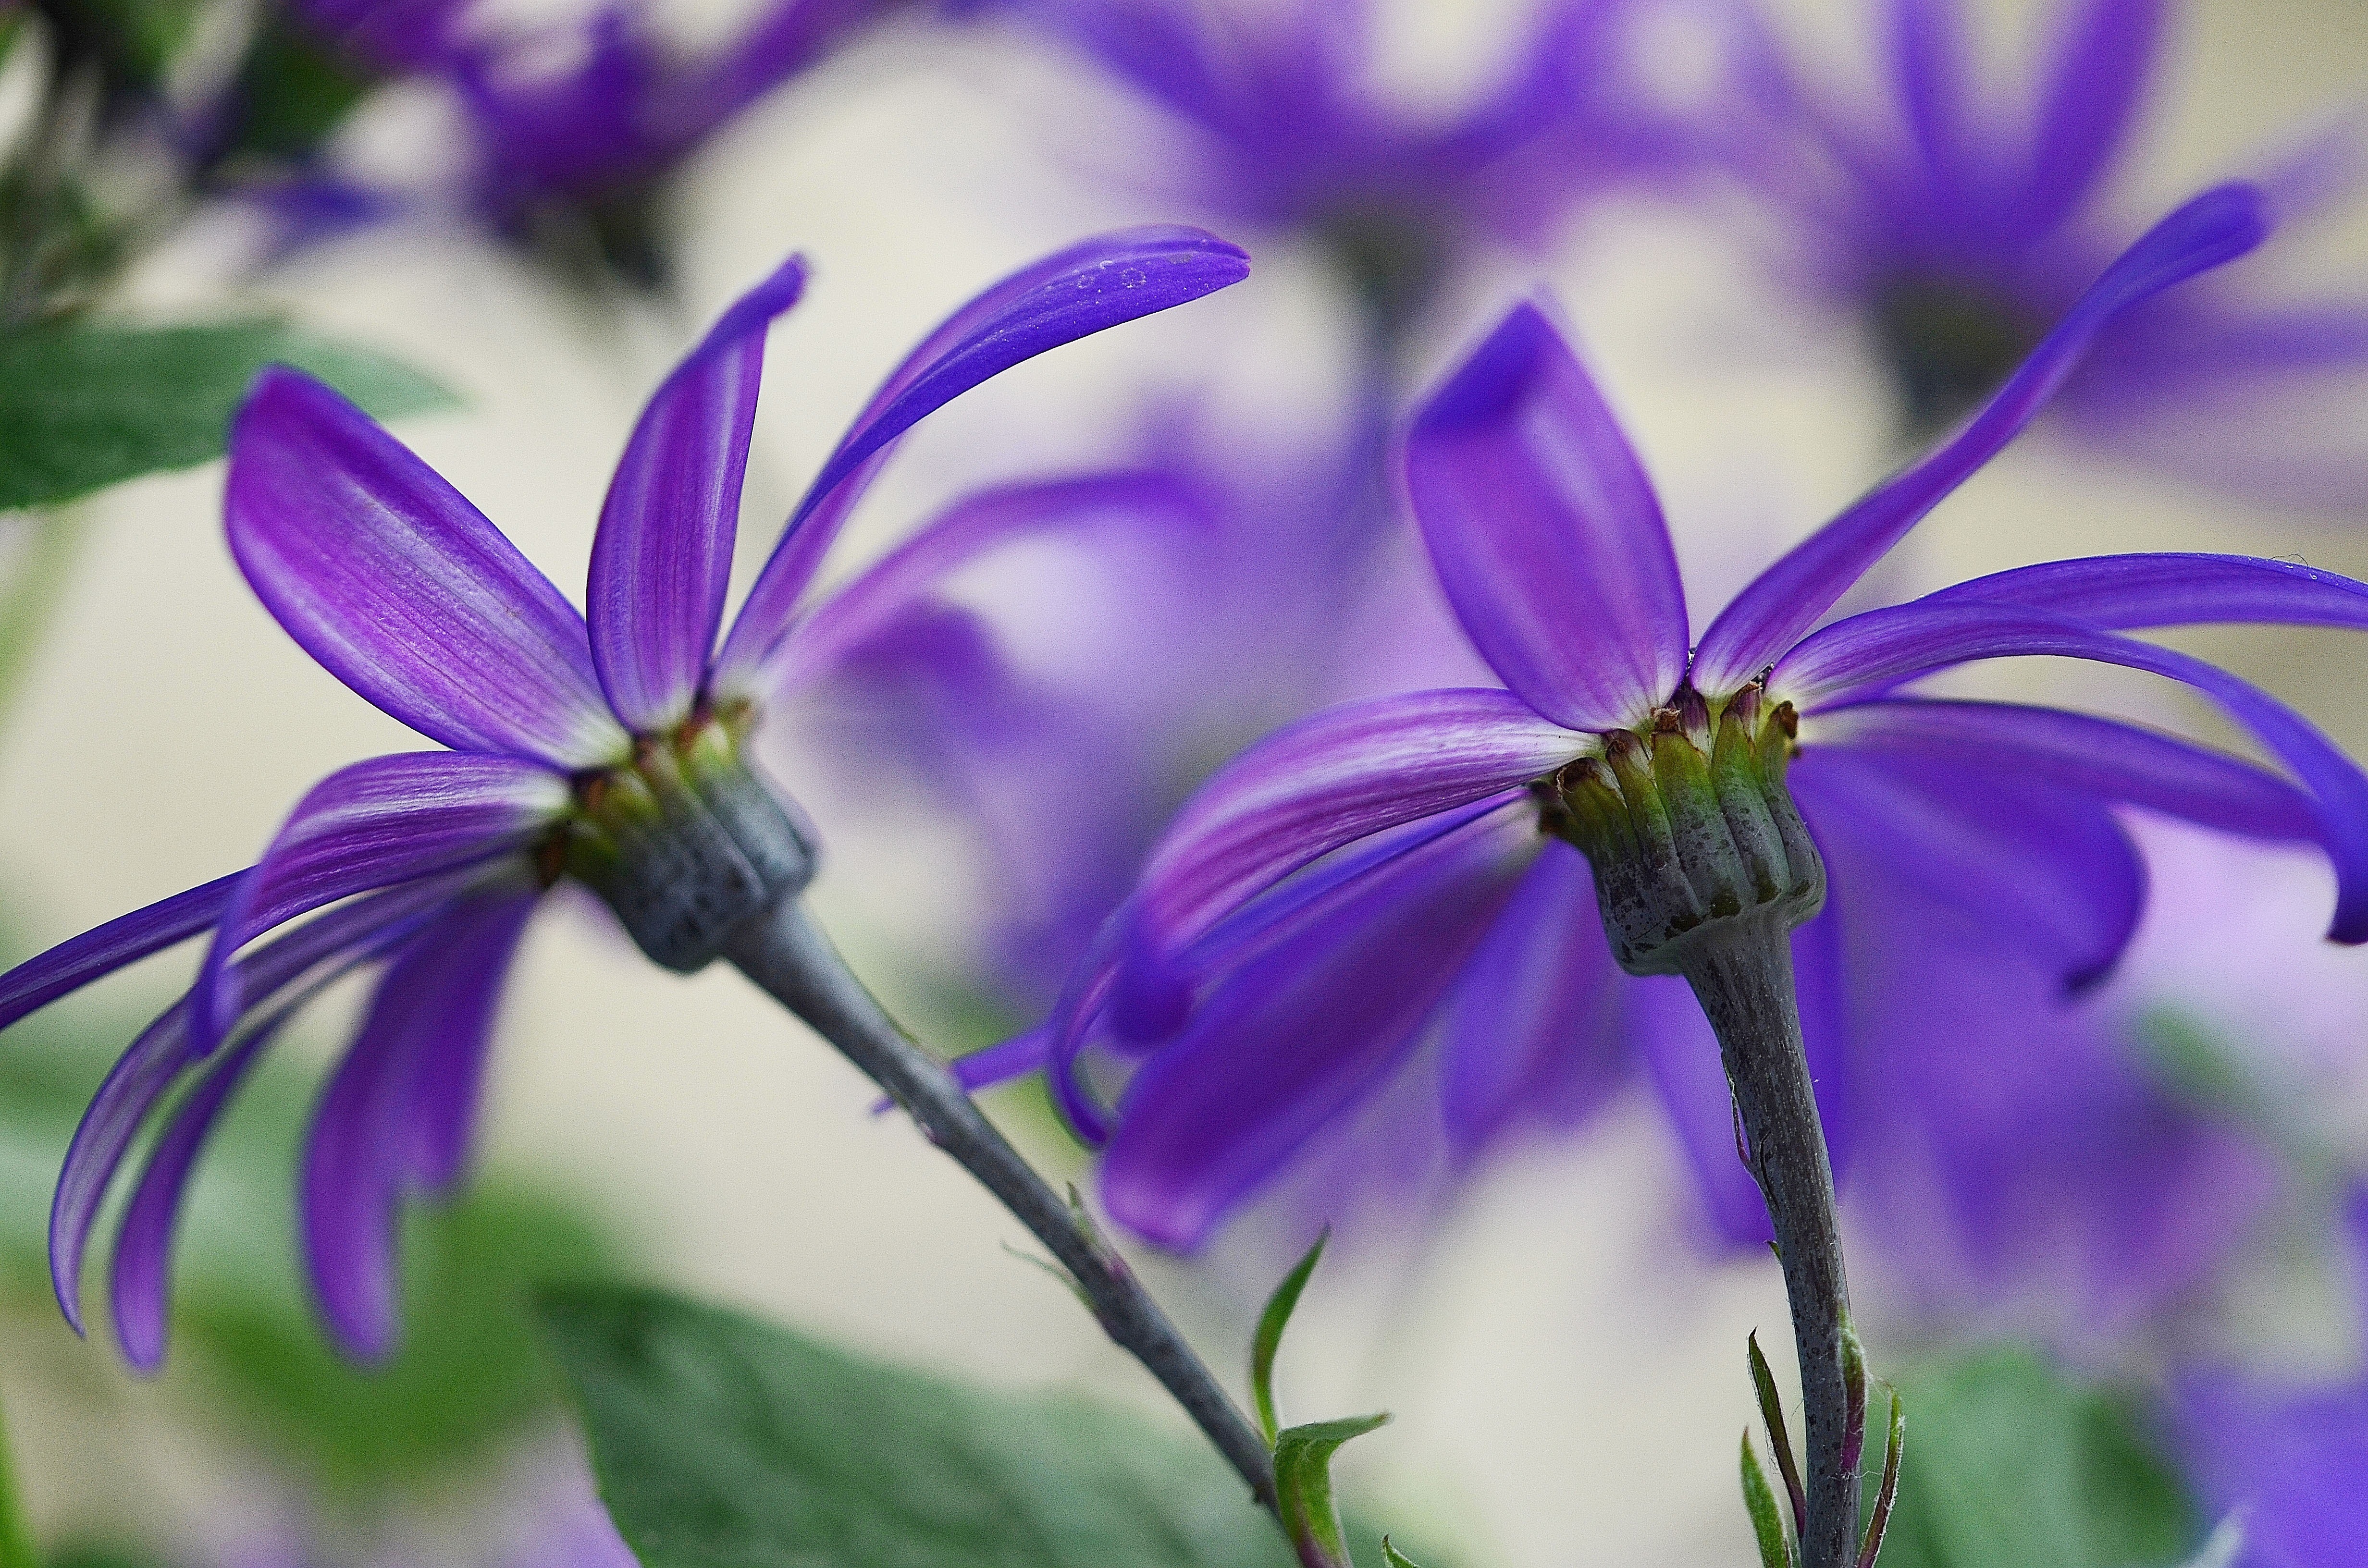
nature, blossom, plant, flower, purple, petal, herb, macro, botany, blue, garden, flora, plants, wildflower, flowers, close up, macro photography, flowering plant, cineraria, plant stem, land plant